Sakuma Shōzan

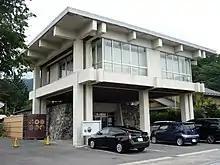
Zozan Memorial Hall

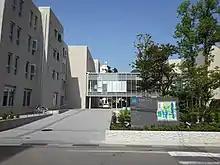
University of Nagano, Gochō Campus, with "Zozan Dormitory" indicated on the sign, and to the left

Sakuma Shōzan coined the phrase "Eastern ethics, Western technical learning" (') which was later further abbreviated as "Japanese spirit, Western technique" ('). This latter slogan is still in use as a description of the way that Japan ought to handle modernization.